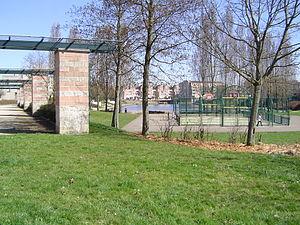
Lognes est une commune française située dans le département de Seine-et-Marne en région Île-de-France.